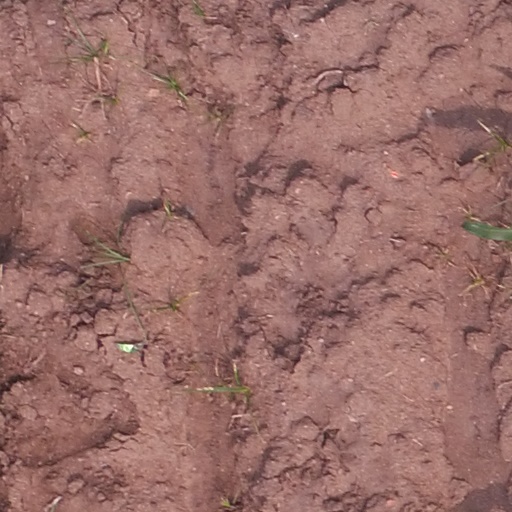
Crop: maize; corn